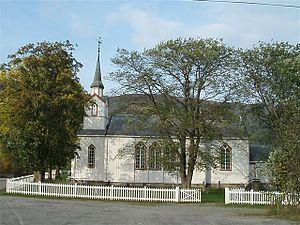
Lensvik est un village et une ancienne municipalité du comté de Trøndelag en Norvège.